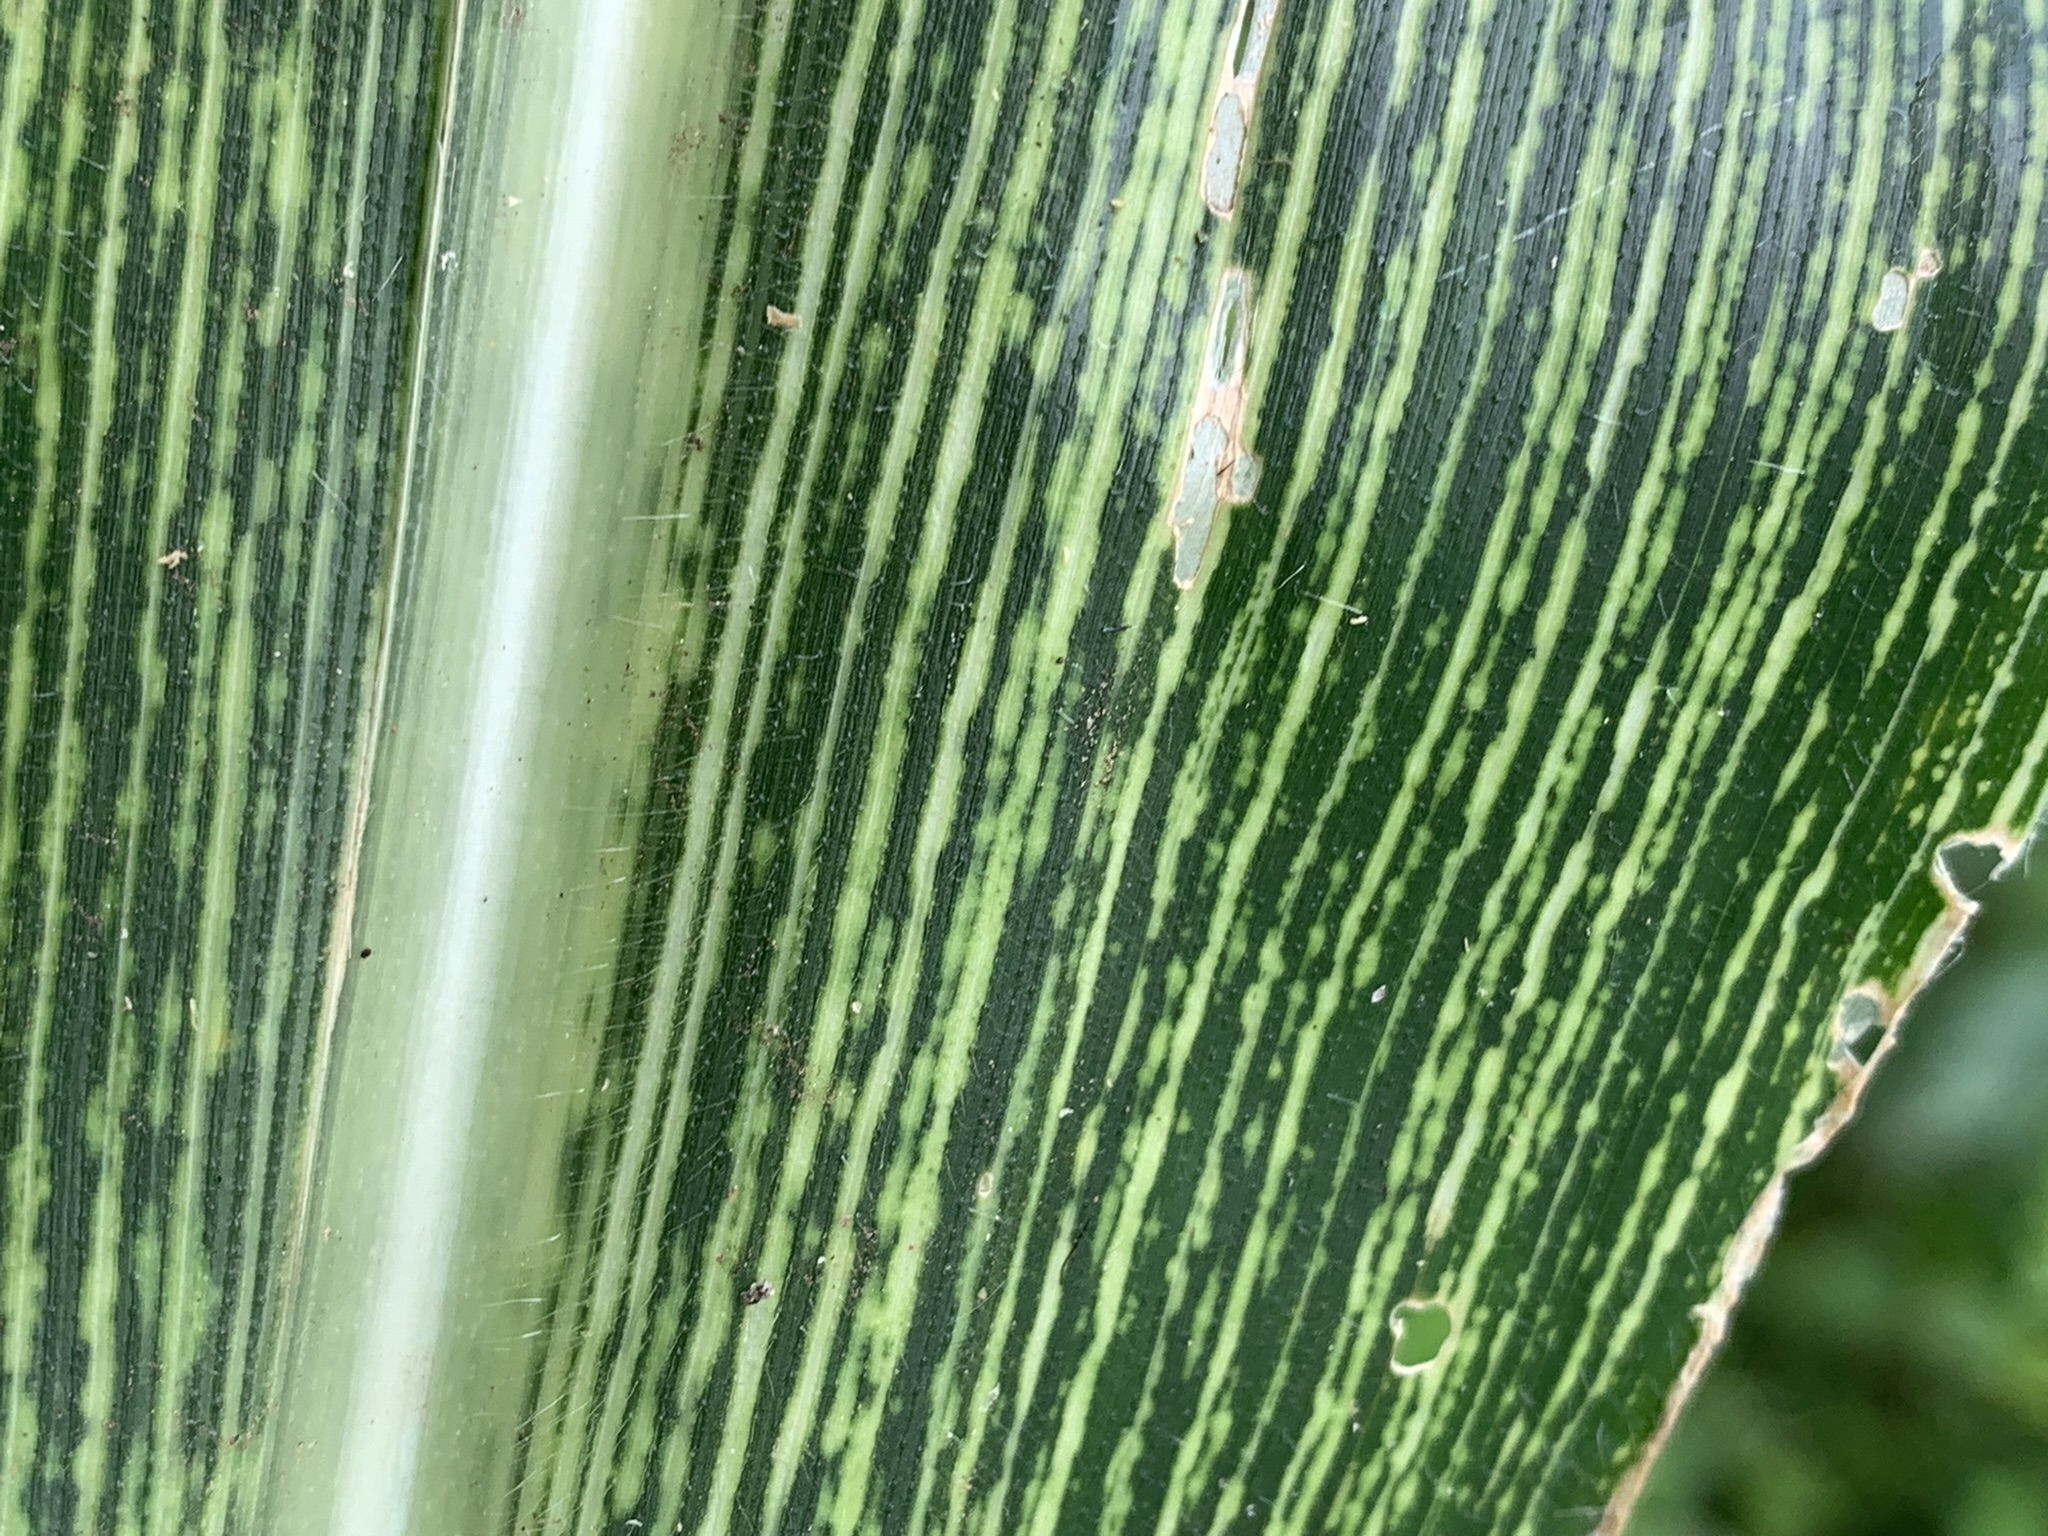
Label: MSV